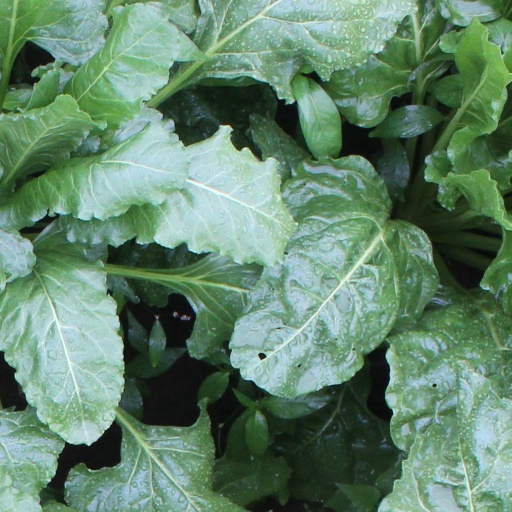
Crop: sugar beet